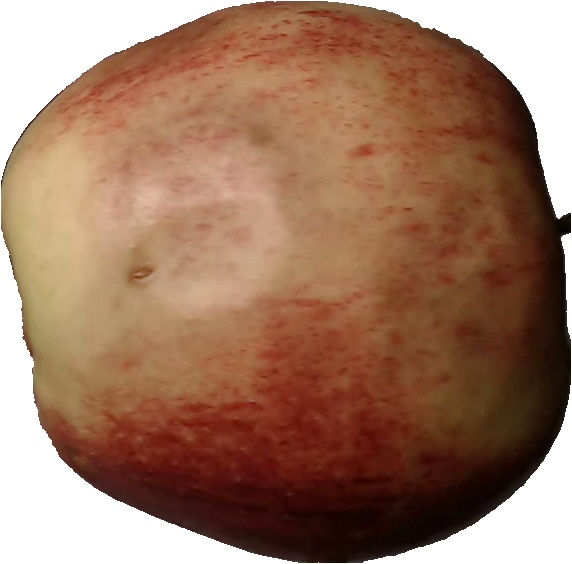
Label: apple_red_3